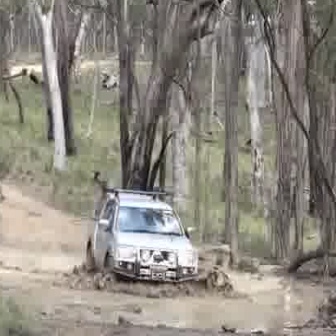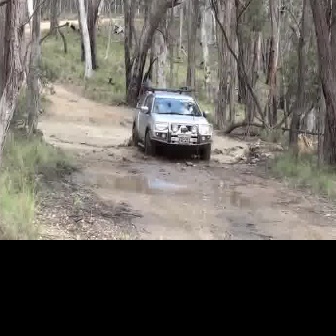
  Please identify the target specified by the bounding box [82,172,202,292] in the first image and locate it in the second image. Return the coordinates in [x_min,y_min,x_max,y_max] format.
Answer: [129,78,213,162]